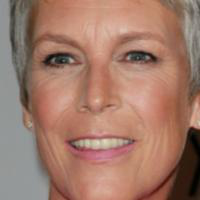
Age group: age 41-55